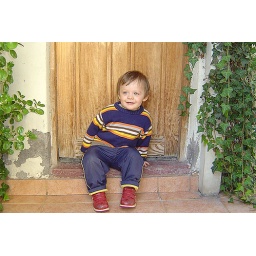
Watching the cat in the grass playing.